Life of Buddha in art

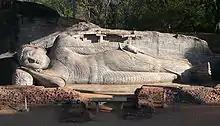
Rock-cut Reclining Buddha, Gal Vihara, Sri Lanka, 12th century

Siddharta then cut off his hair, which may make a scene. This has remained a popular scene in South-East Asian cycles; it reflects directly the experience of modern monks. Like his turban, the hair is taken as a relic to the Trayastrimsa Heaven, and panels at Bharhut and Sanchi show it being worshiped as a relic.